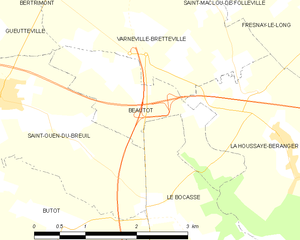
Carte des communes françaises Beautot